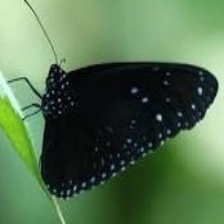
Species: BLUE SPOTTED CROW
Butterfly family (ImageNet category): monarch